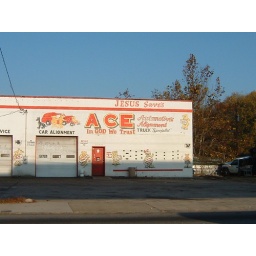
Taken from the car on my drive in to work. He's also a truck &amp;quot;specialist.&amp;quot; Lee Street.